Parroquia Nuestra Señora de Andacollo, Santiago

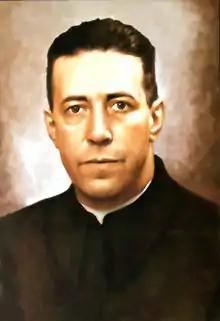
St. Alberto Hurtado

In 1913, the parish school had 180 students. That year, a night school was opened in addition to the day school, given that so many students worked during the day. During this same period, a student from a prestigious Jesuit school, San Ignacio, volunteered at the parish and school. That student worked in the office, as librarian, and as banker for the parish's students and its worker center. This student later enrolled in law school, focus on labor law, before entering the seminary with the Jesuits. Today, he is known as St. Alberto Hurtado. St. Alberto Hurtado was a champion of youth and the poor. His ministry with both began at Andacollo.